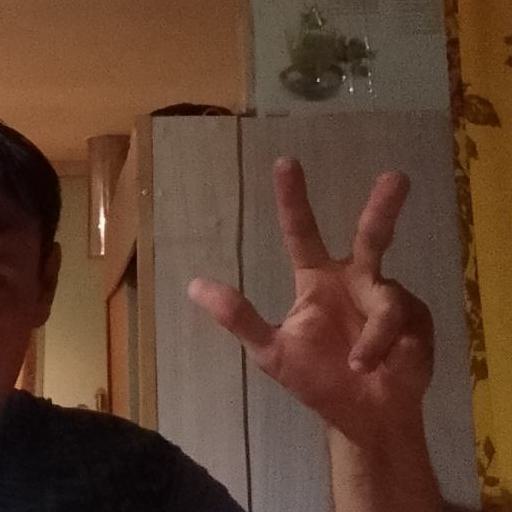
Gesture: three2